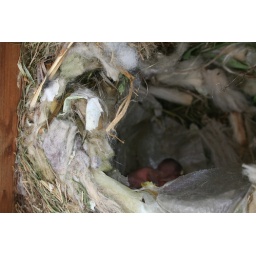
Baby birds in our bird house out front.